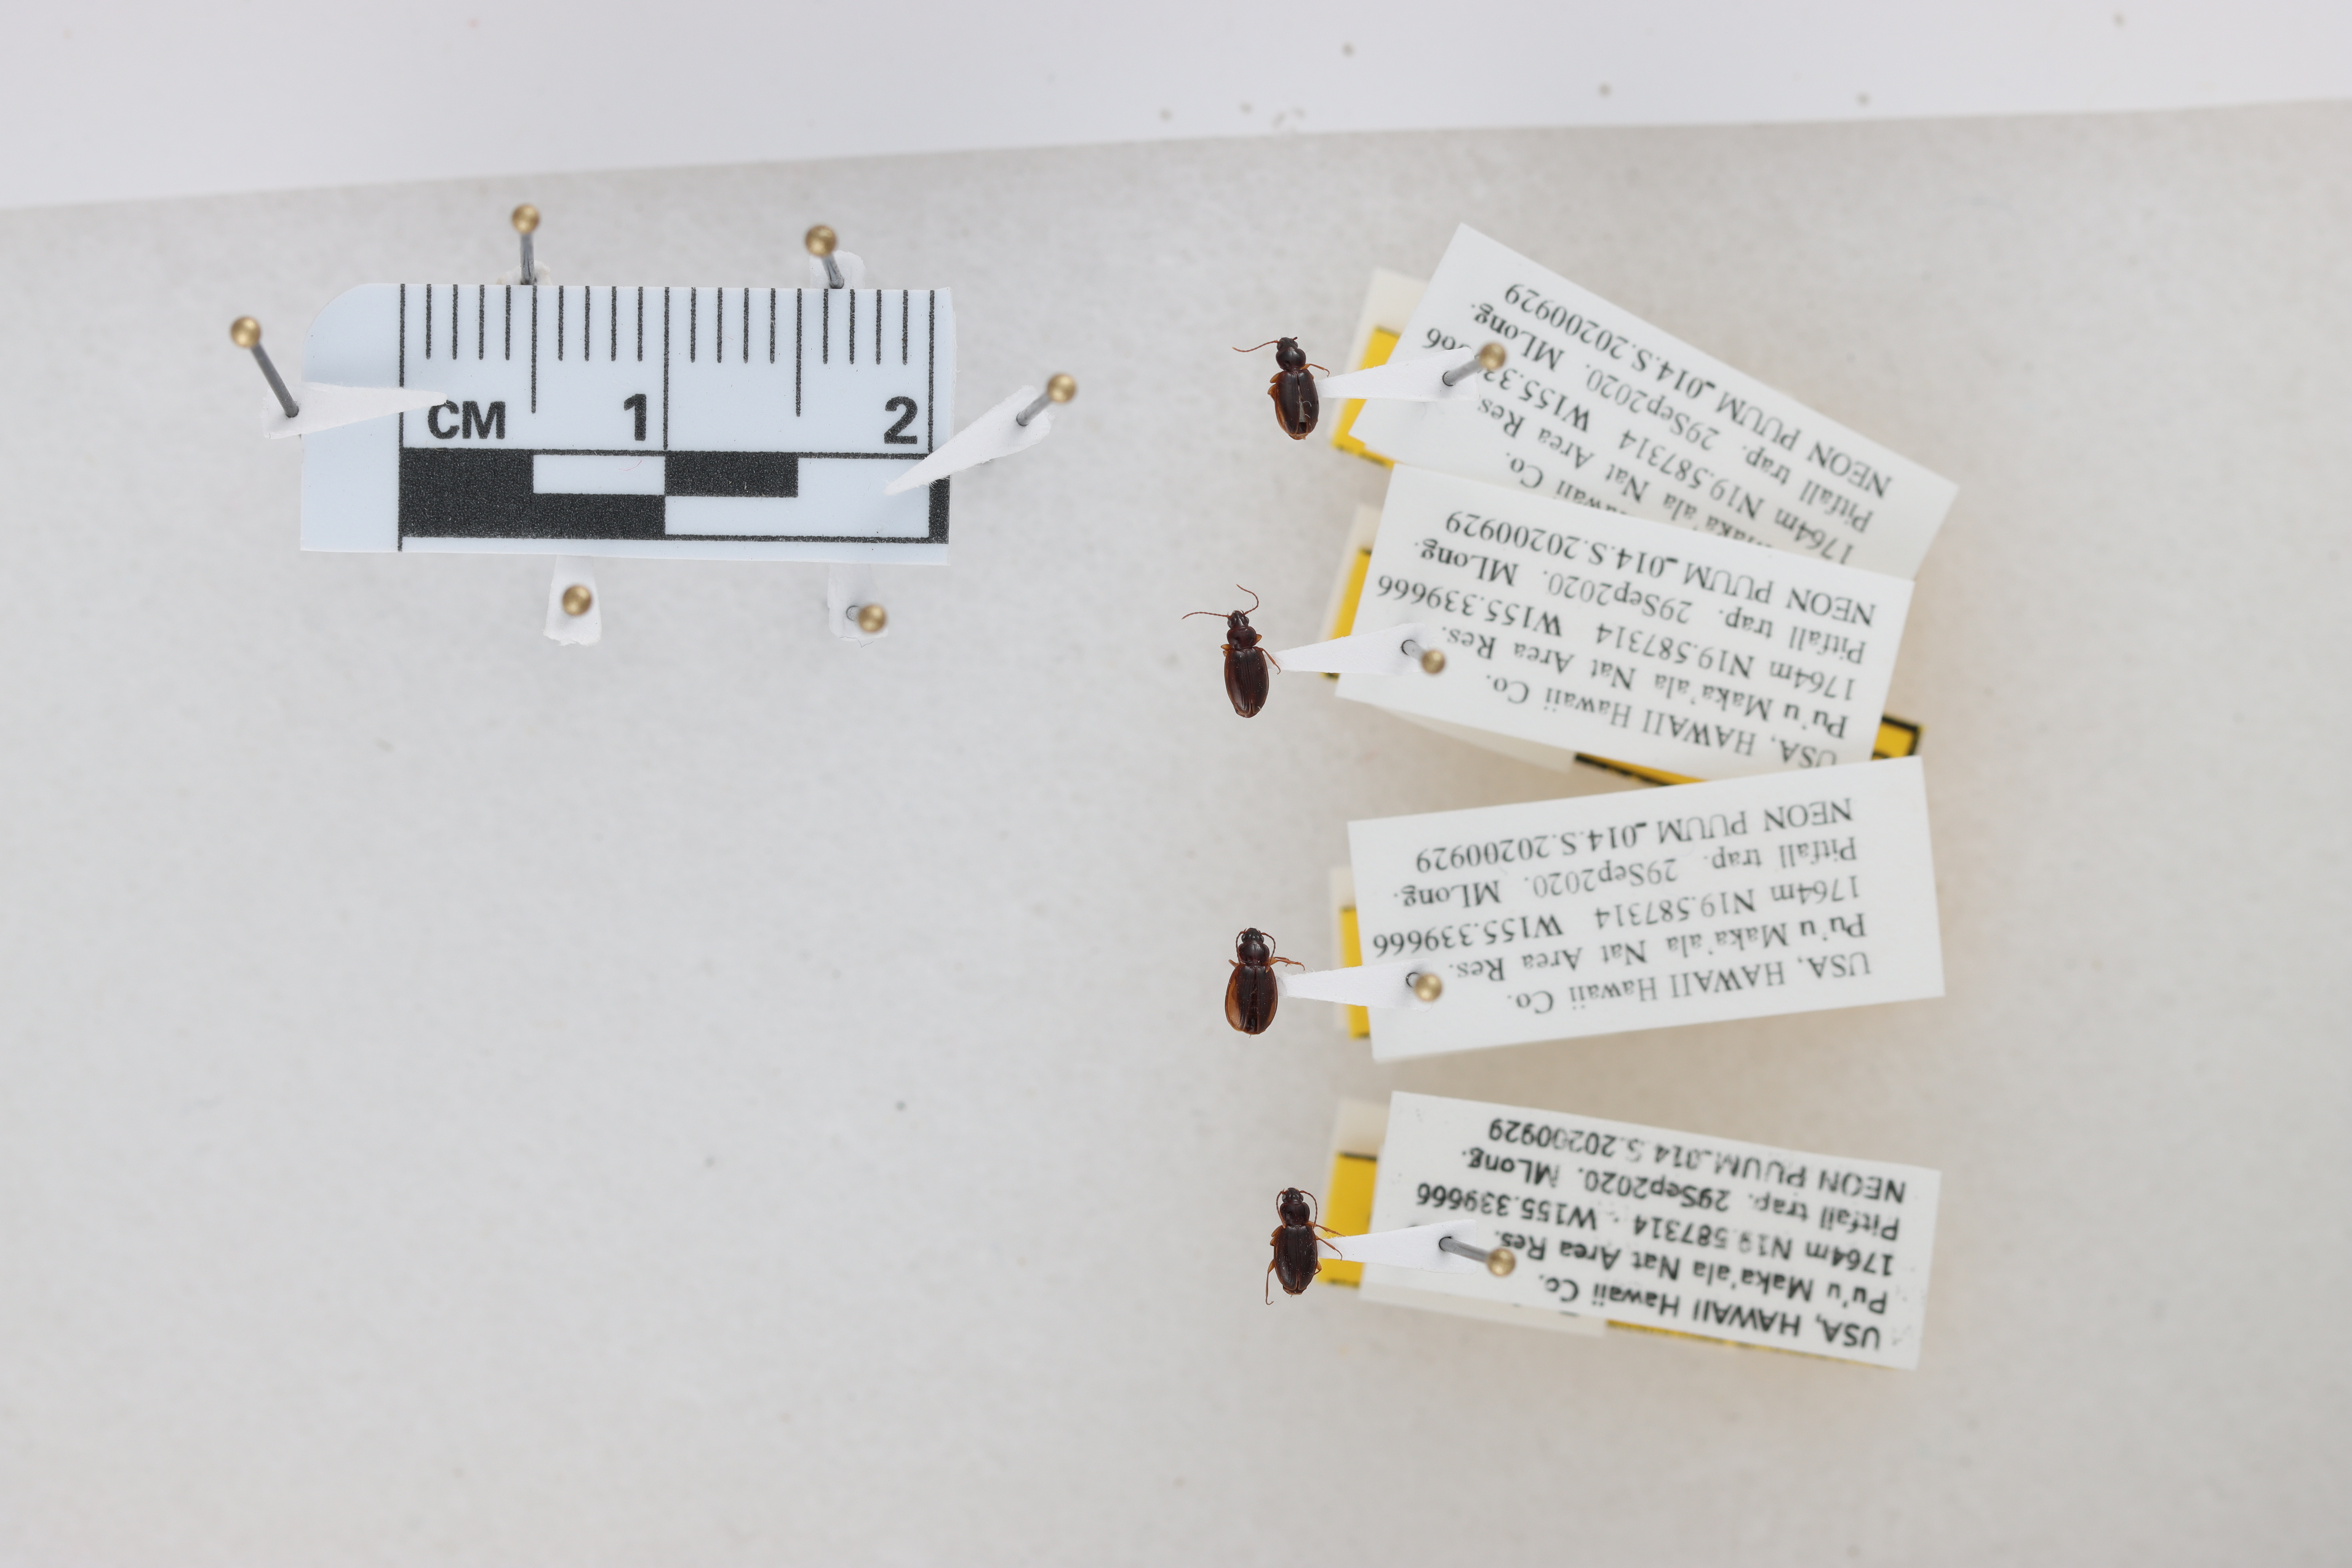
Beetle 1 — elytra length: 0.242 cm, elytra max width: 0.148 cm, basal pronotum width: 0.086 cm

Beetle 2 — elytra length: 0.245 cm, elytra max width: 0.164 cm, basal pronotum width: 0.087 cm

Beetle 3 — elytra length: 0.25 cm, elytra max width: 0.172 cm, basal pronotum width: 0.094 cm

Beetle 4 — elytra length: 0.248 cm, elytra max width: 0.163 cm, basal pronotum width: 0.089 cm